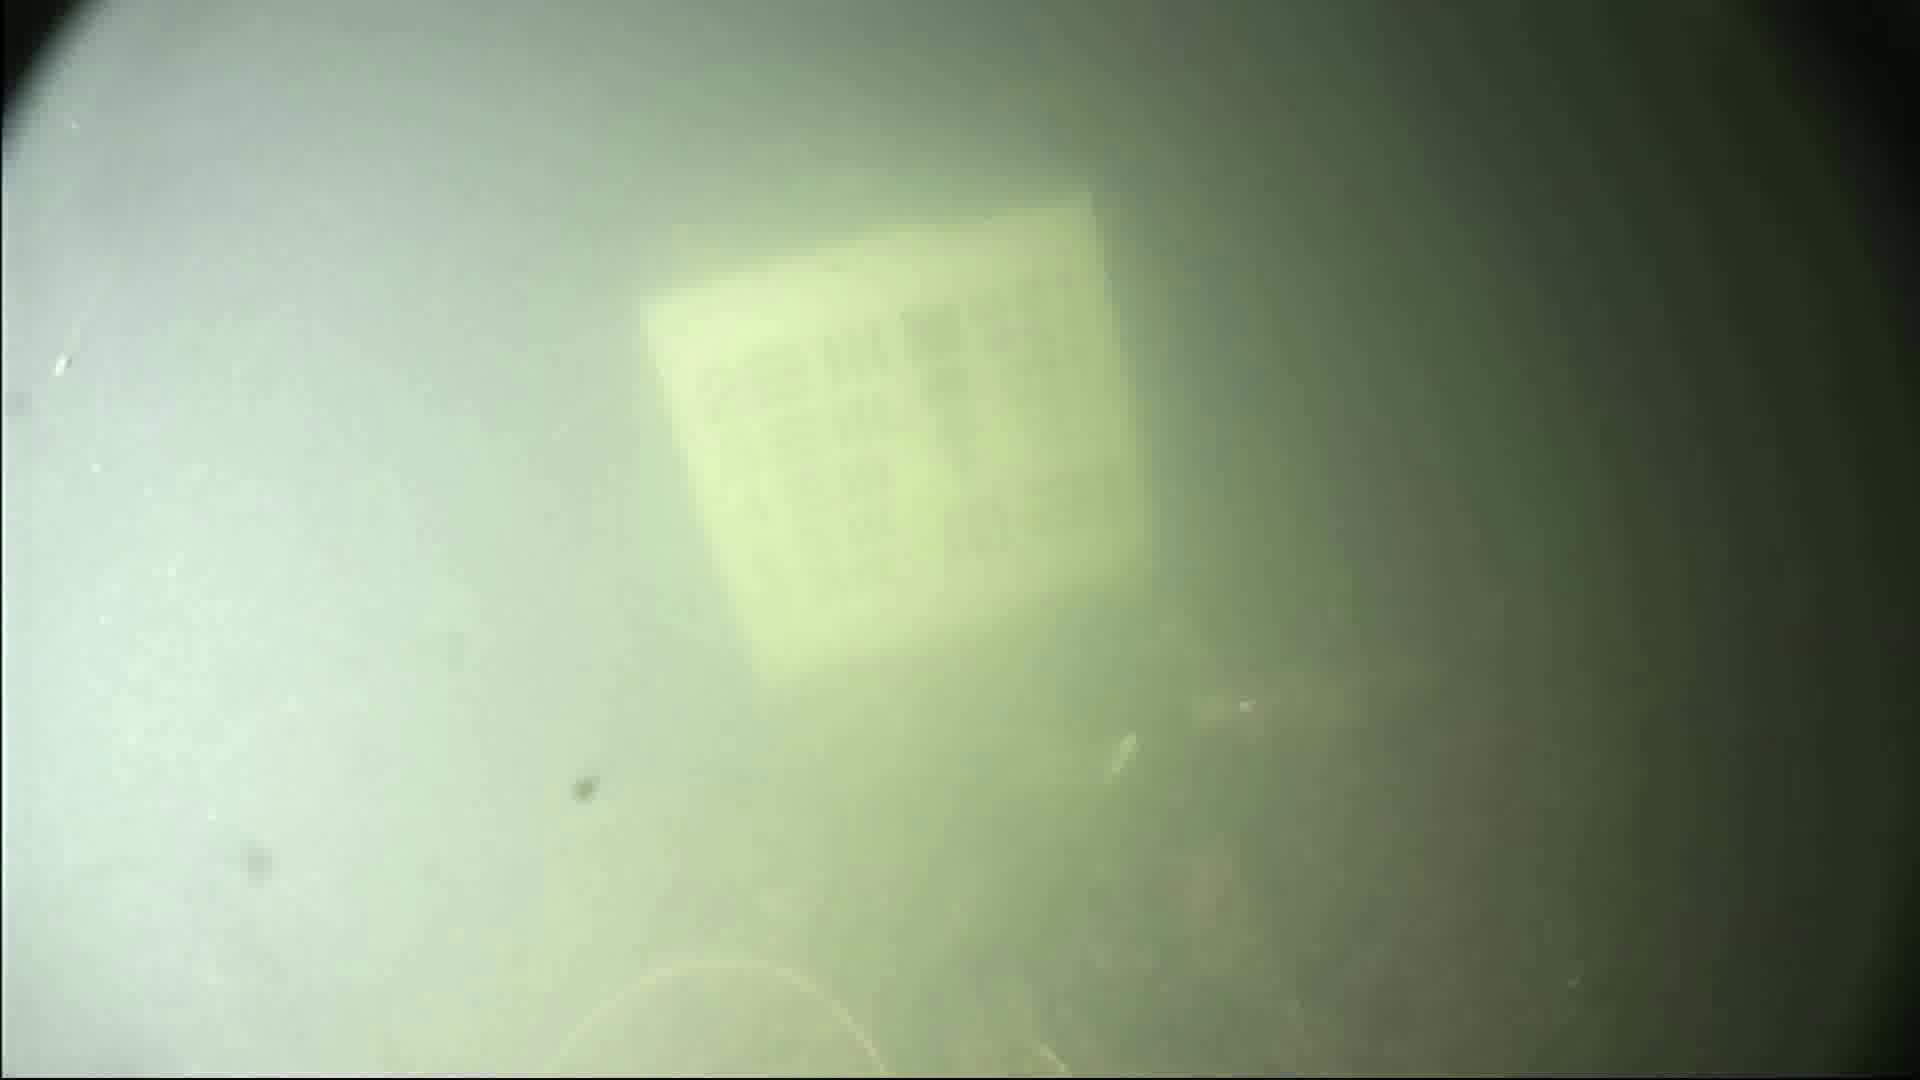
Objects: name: small_fish